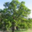
Label: oak_tree